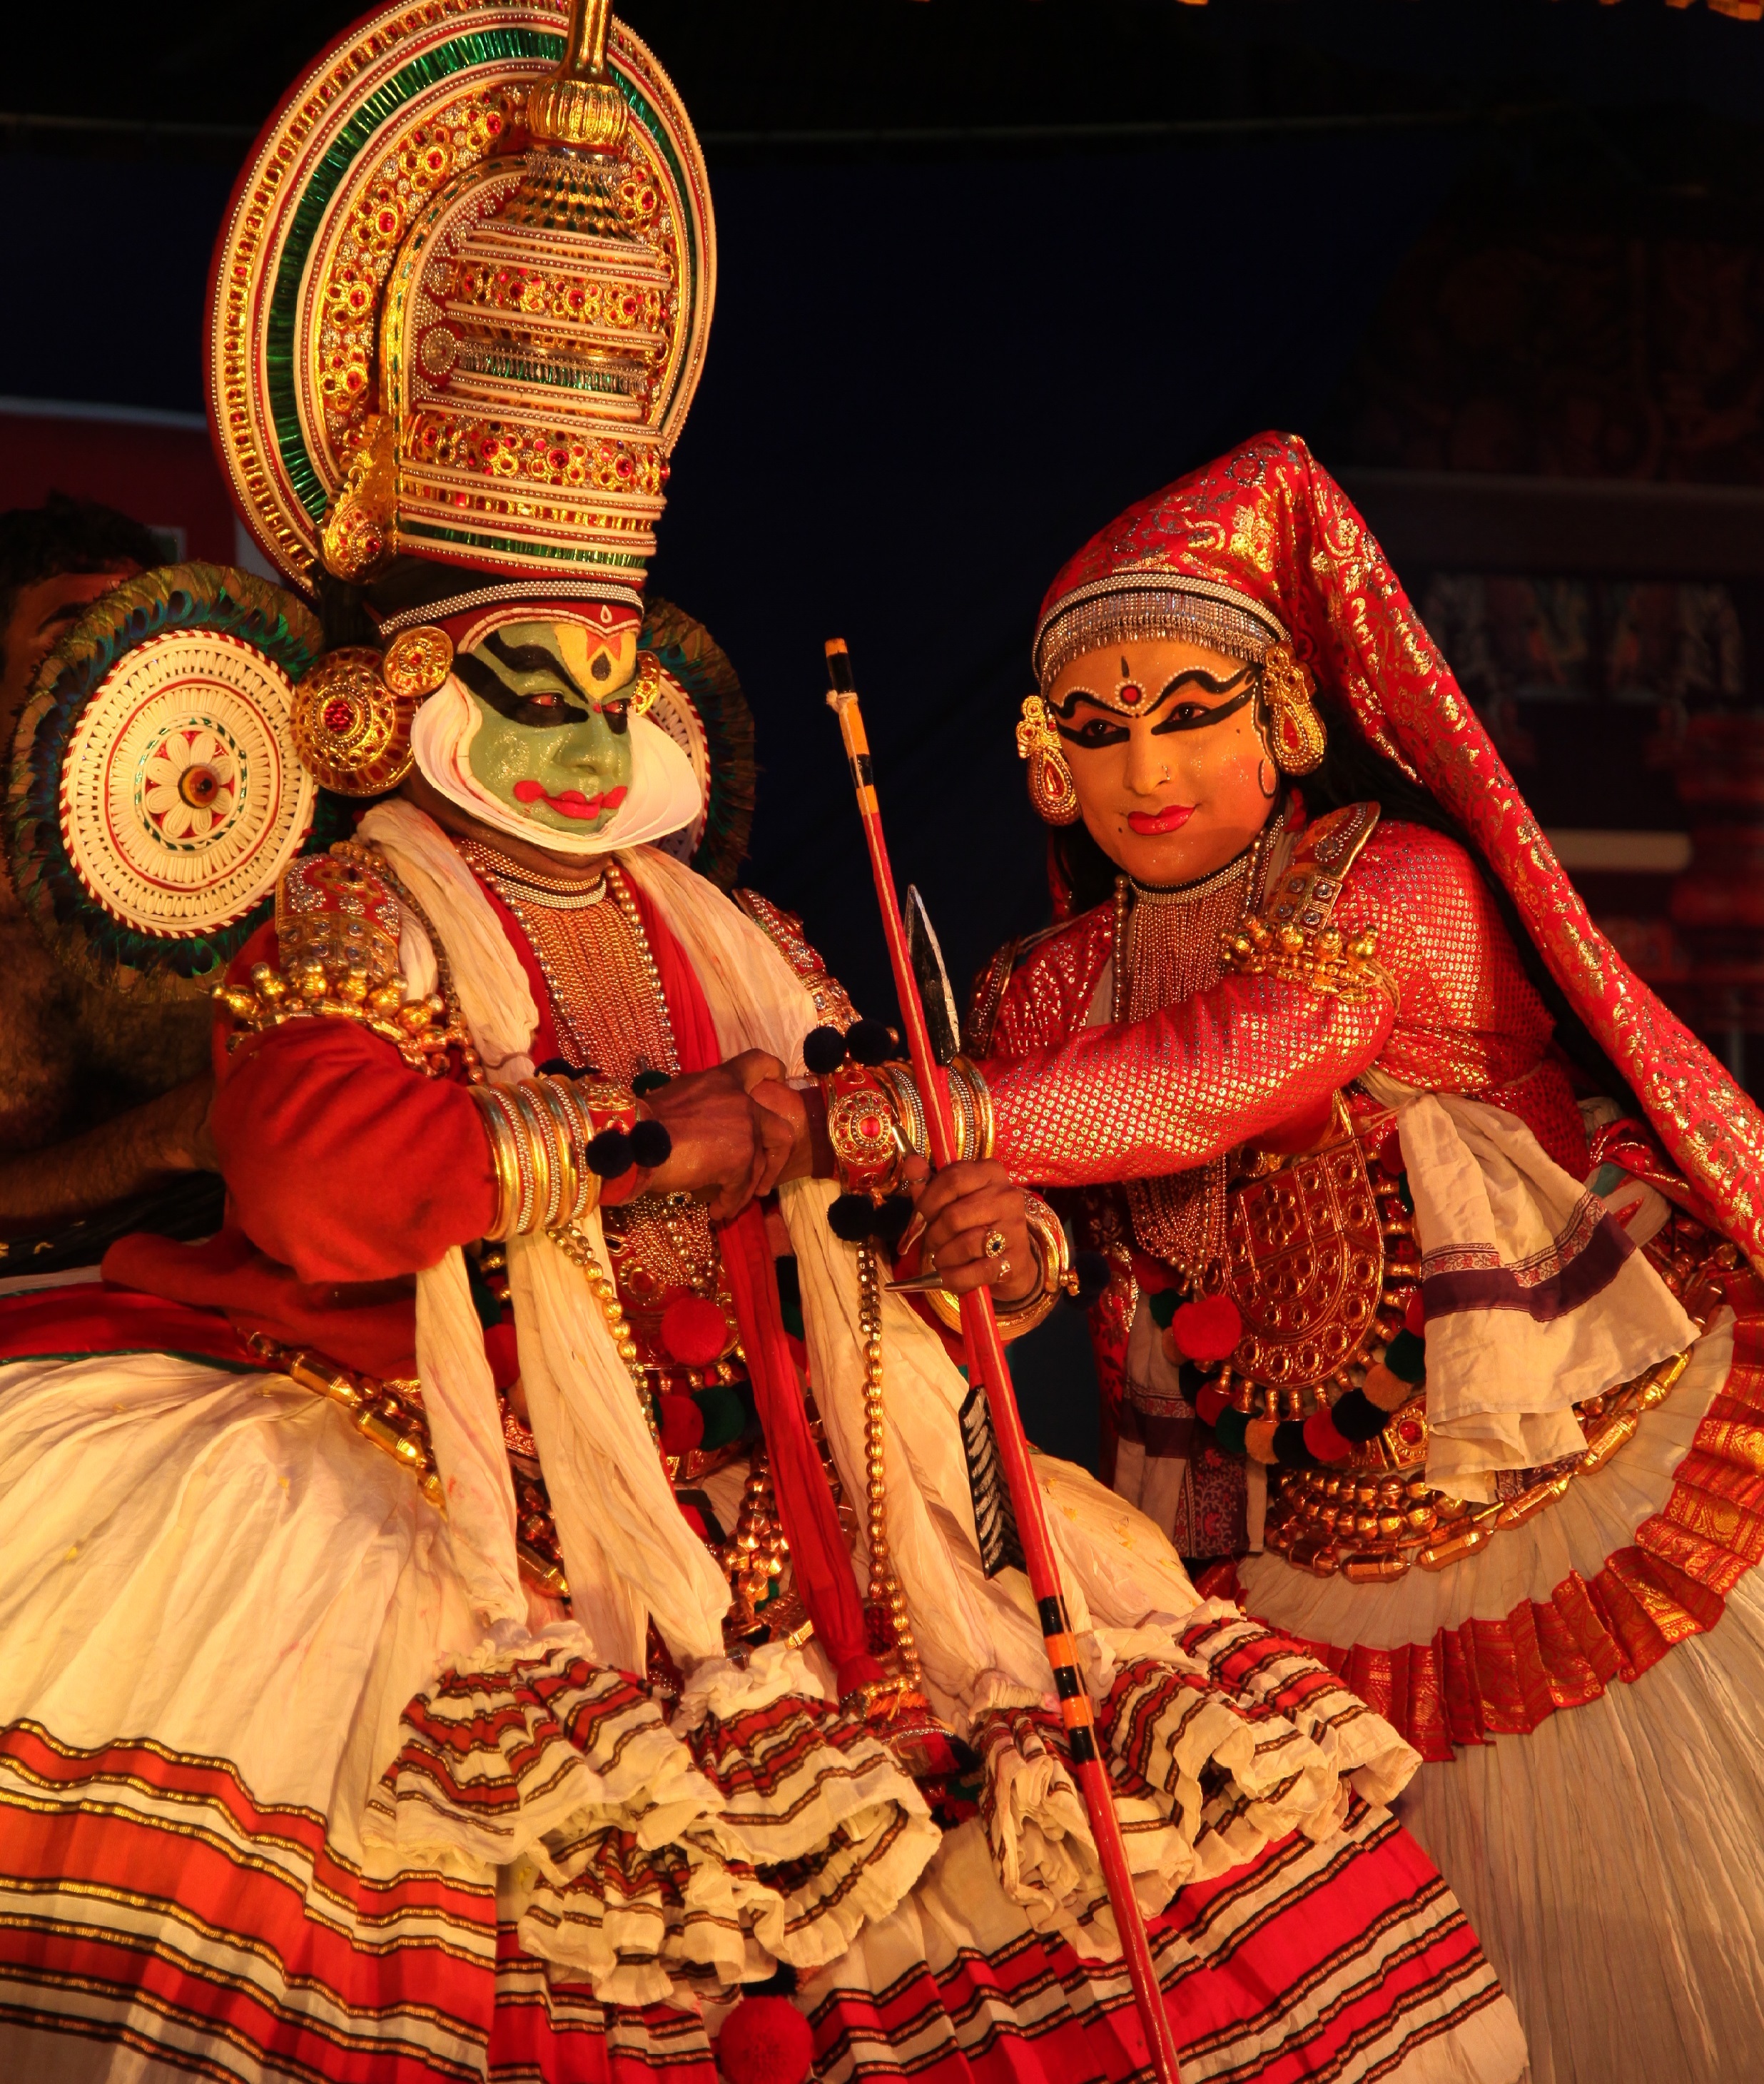
statue, red, religion, clothing, drum, marriage, festival, temple, carving, tradition, costume, indian, middle ages, kerala, hindu temple, ancient history, wegging, plucked string instruments, skin head percussion instrument, hand drum